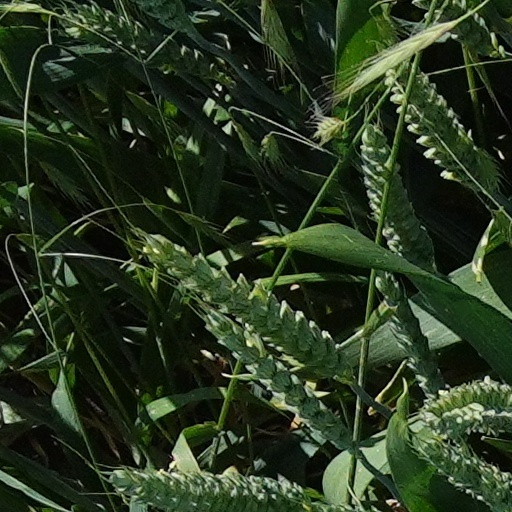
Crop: wheat